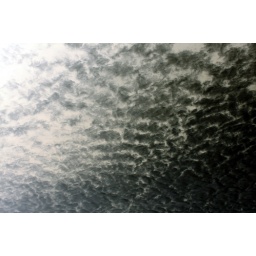
These are wispy clouds in a blue sky. Or were, before I inverted the colors and messed it up.